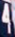
Number: 4